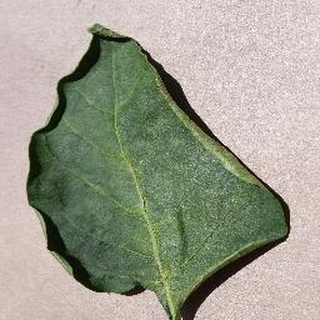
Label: healthy_bell_pepper